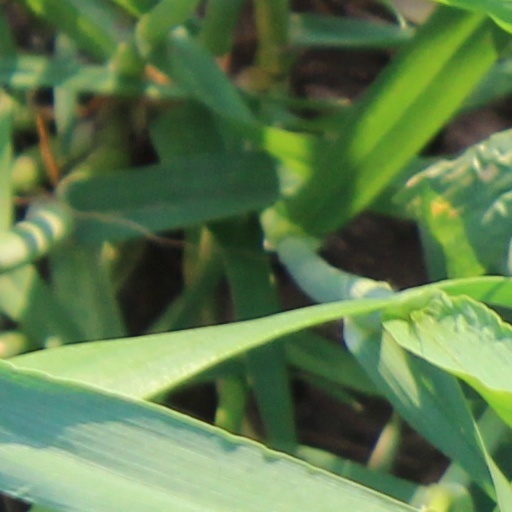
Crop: wheat